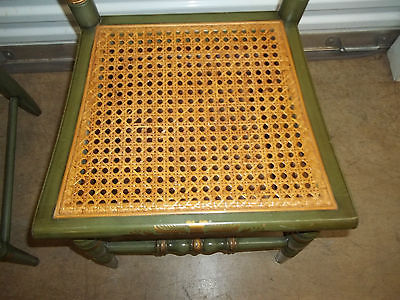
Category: chair